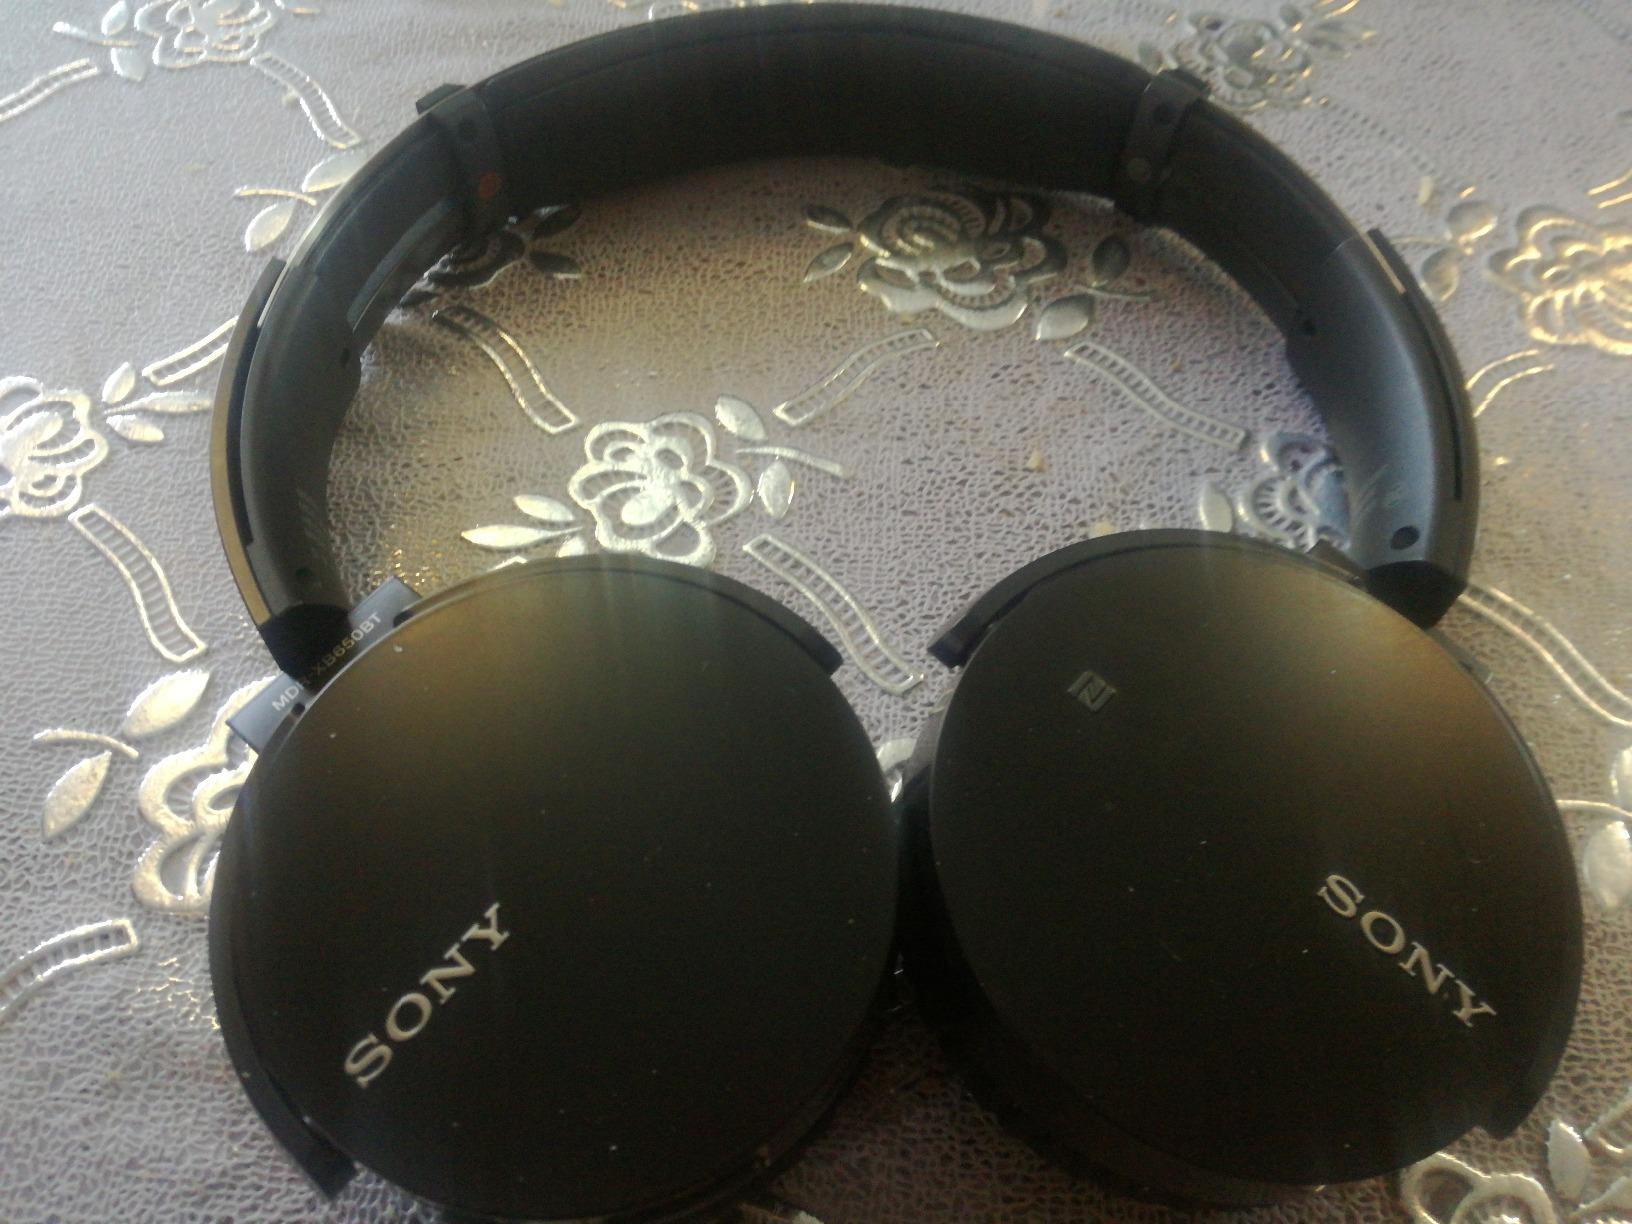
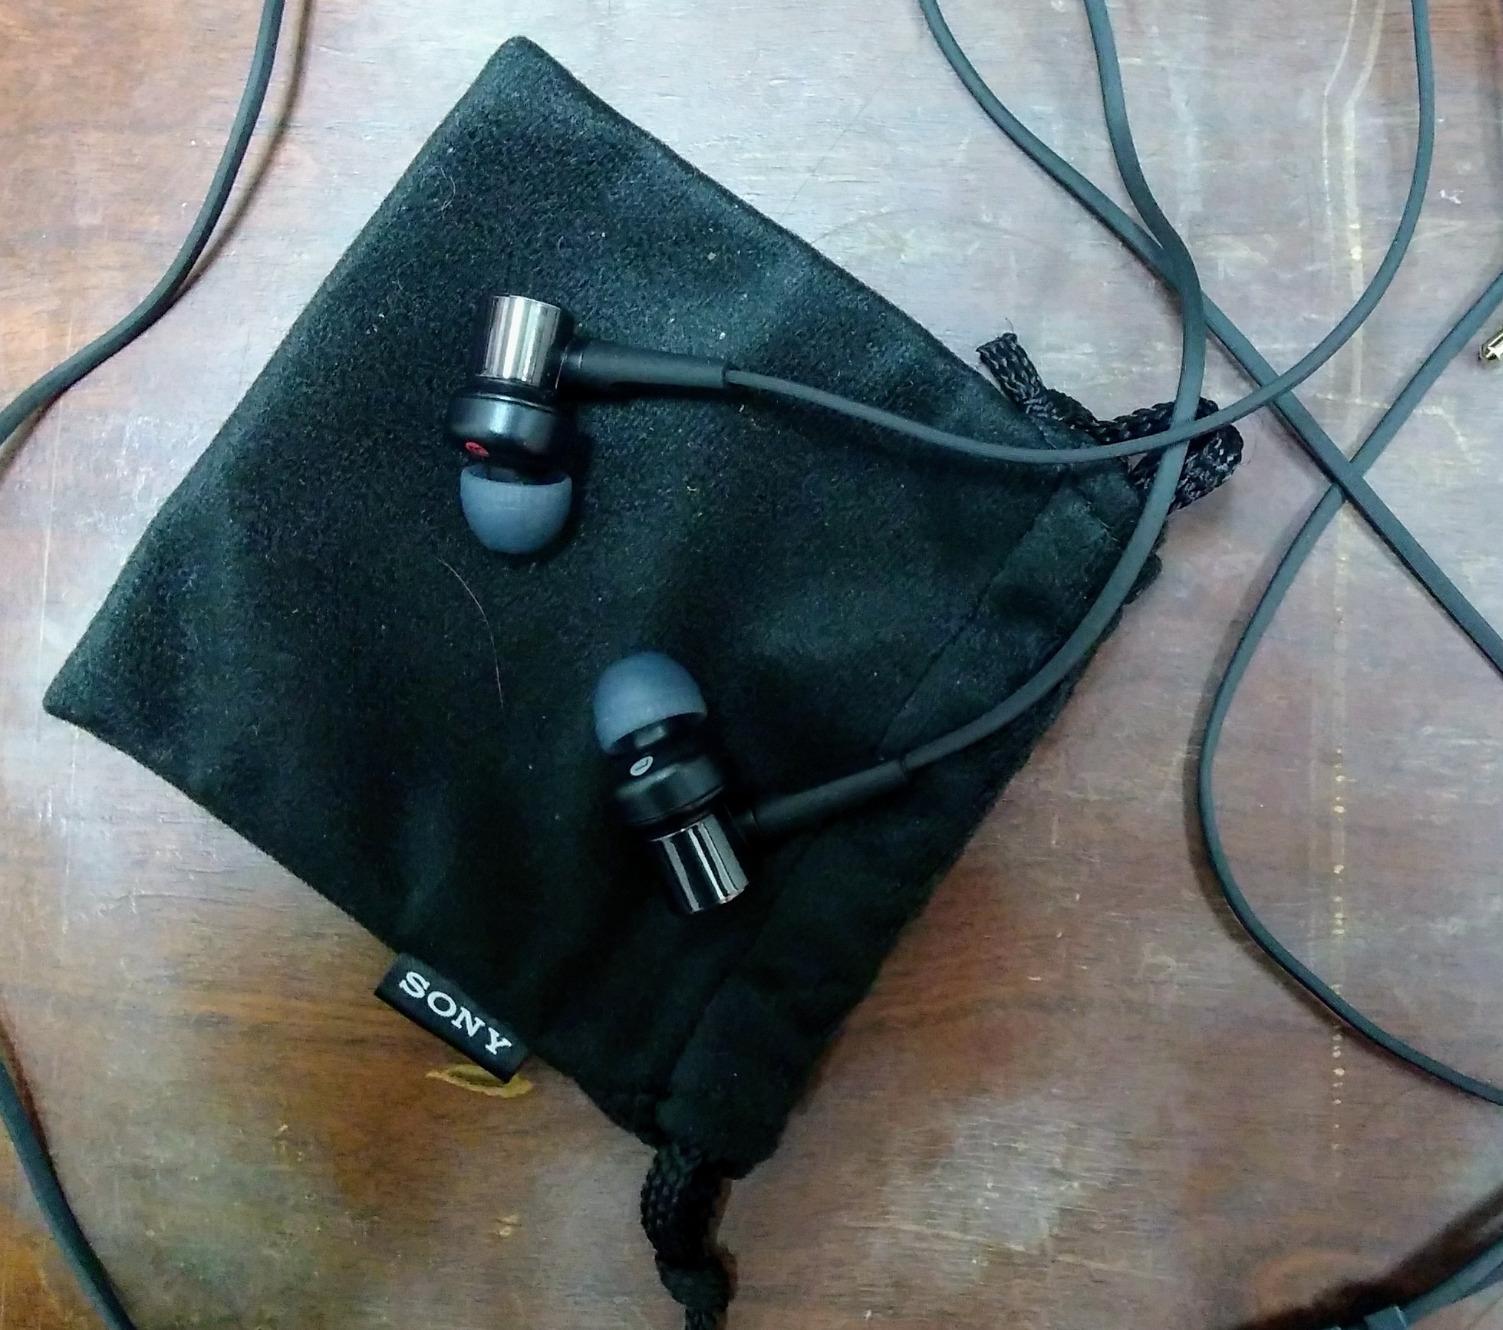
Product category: headphones
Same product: no